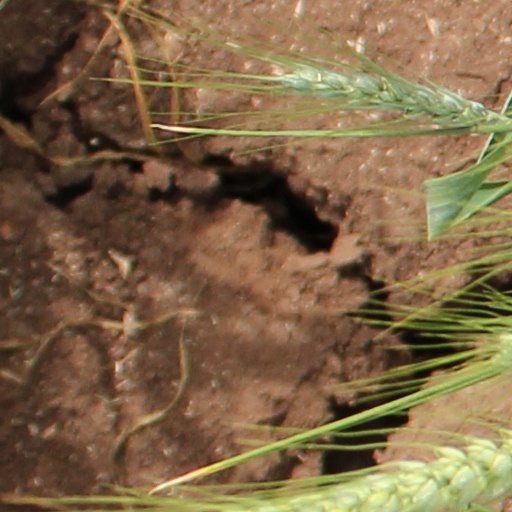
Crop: wheat